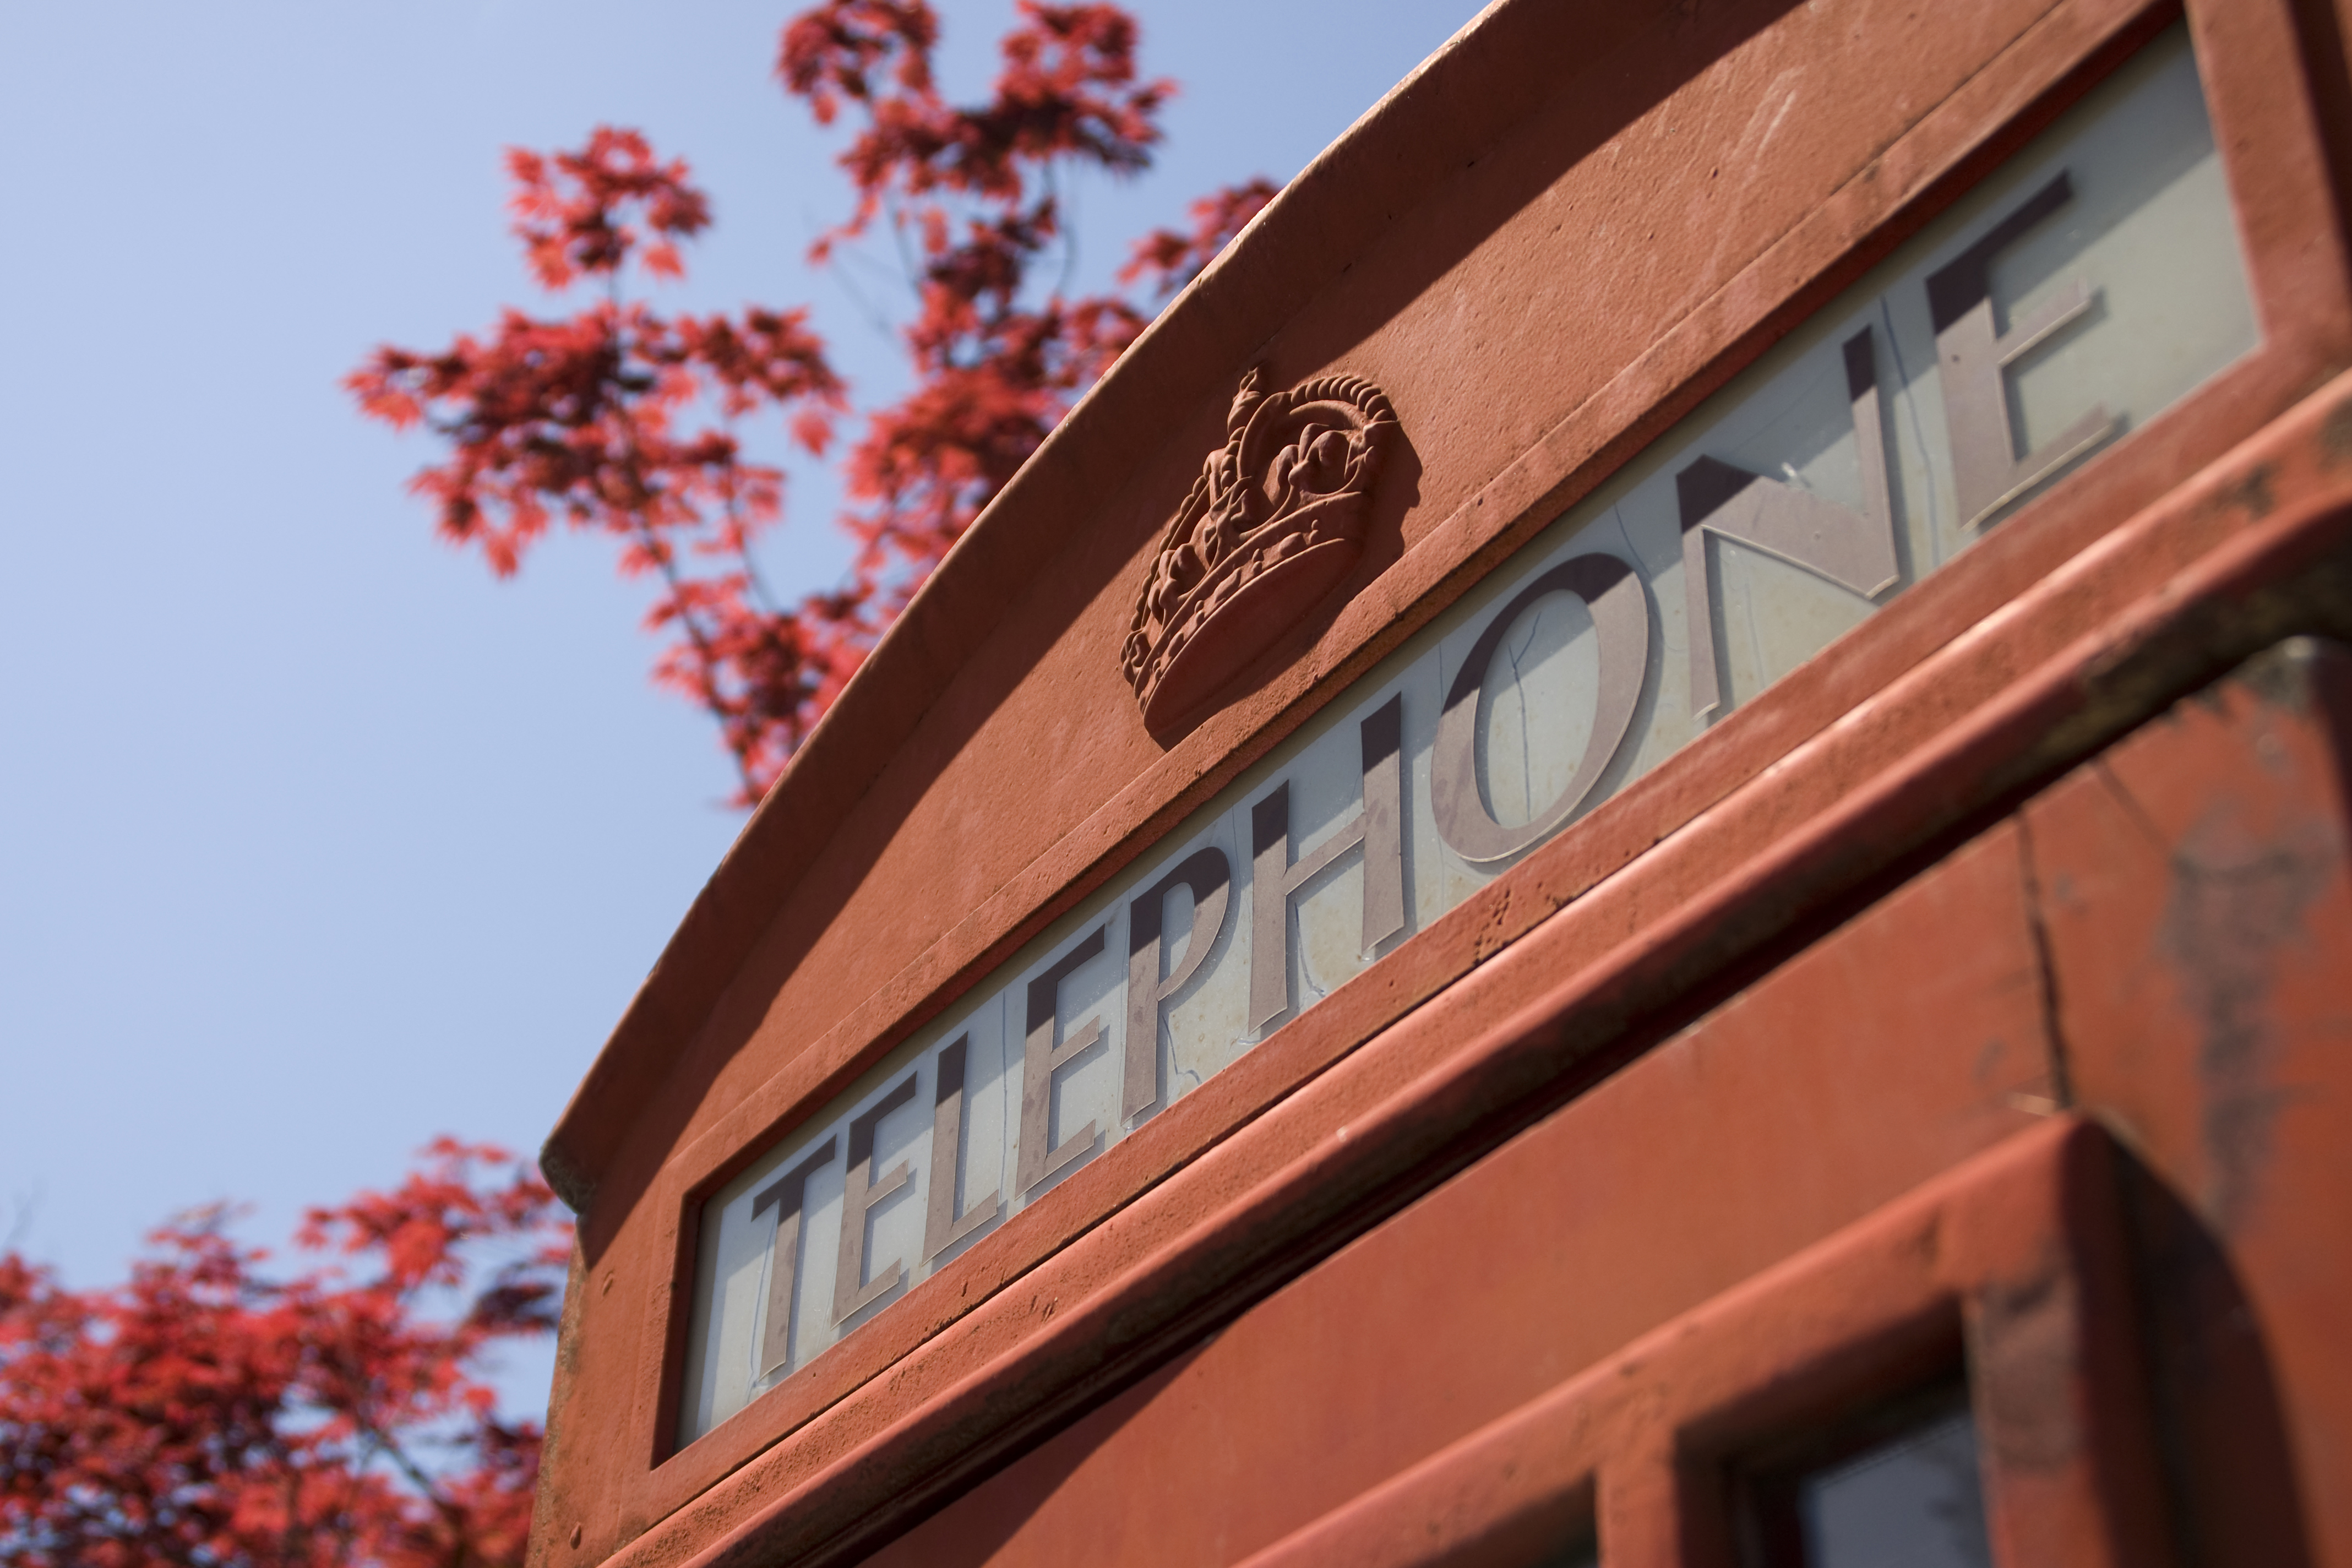
architecture, roof, downtown, red, color, facade, england, london, great britain, united kingdom, telephone booth, phone box, call box